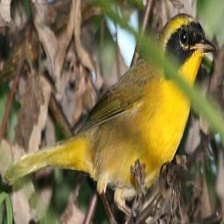
Species: ALTAMIRA YELLOWTHROAT
Scientific name: GEOTHLYPIS FLAVOVELATA